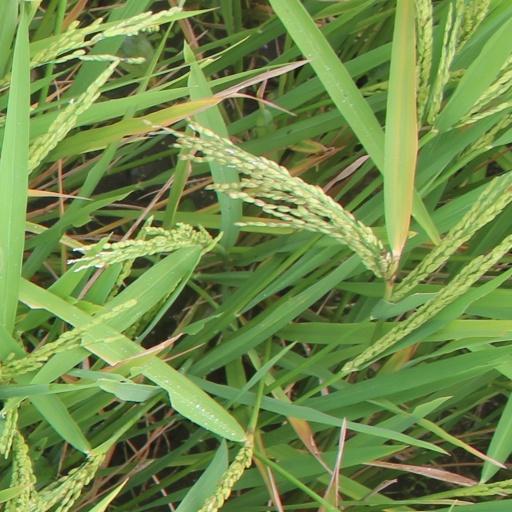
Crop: rice